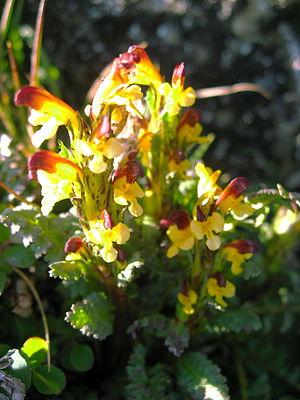
Les Alpes scandinaves ou Scandes sont une chaîne de montagnes s'étendant tout le long de la côte ouest de la péninsule Scandinave. Elles couvrent l'essentiel de la Norvège, le Nord-Ouest et l'Ouest de la Suède ainsi qu'une toute petite partie de l'Extrême-Nord de la Finlande. Il s'agit d'une des plus importantes chaînes de montagnes d'Europe, s'étirant du sud-ouest au nord-est sur 1 700 km, avec une largeur maximale de 300 km. La chaîne possède deux zones de haute altitude, une au sud de la Norvège, autour du Jotunheimen où se trouve le Galdhøpiggen, point culminant de la chaîne et du pays concerné, et une autre dans le Nord de la Suède, avec le Kebnekaise, point culminant du pays — le point culminant de Finlande se trouve aussi dans la chaîne : il s'agit du Halti.
La flore du Groenland représente un total de 575 espèces ou 606 taxa de plantes vasculaires, dont treize sont endémiques, et quatre-vingt-sept taxa ont été introduits par l'homme, la plupart s'y étant naturalisés.
Pedicularis flammea, la pédiculaire flammée, est une espèce de plantes herbacées appartenant à la famille des Scrophulariaceae selon la classification classique de Cronquist ou à la famille des Orobanchaceae selon la classification phylogénétique. On la trouve en Amérique du Nord, au Groenland, en Islande et dans les Alpes scandinaves.